Madagascar Fauna and Flora Group

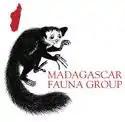
Logo of MFG featuring the Aye-Aye

The Madagascar Fauna and Flora Group (MFG) is an international consortium of zoos and other conservation agencies which pool resources to help conserve animal species in Madagascar, through captive breeding programs, field research programs, training programs for rangers and wardens, and acquisition and protection of native habitat in Madagascar. It is a non-governmental organization working in conjunction with the